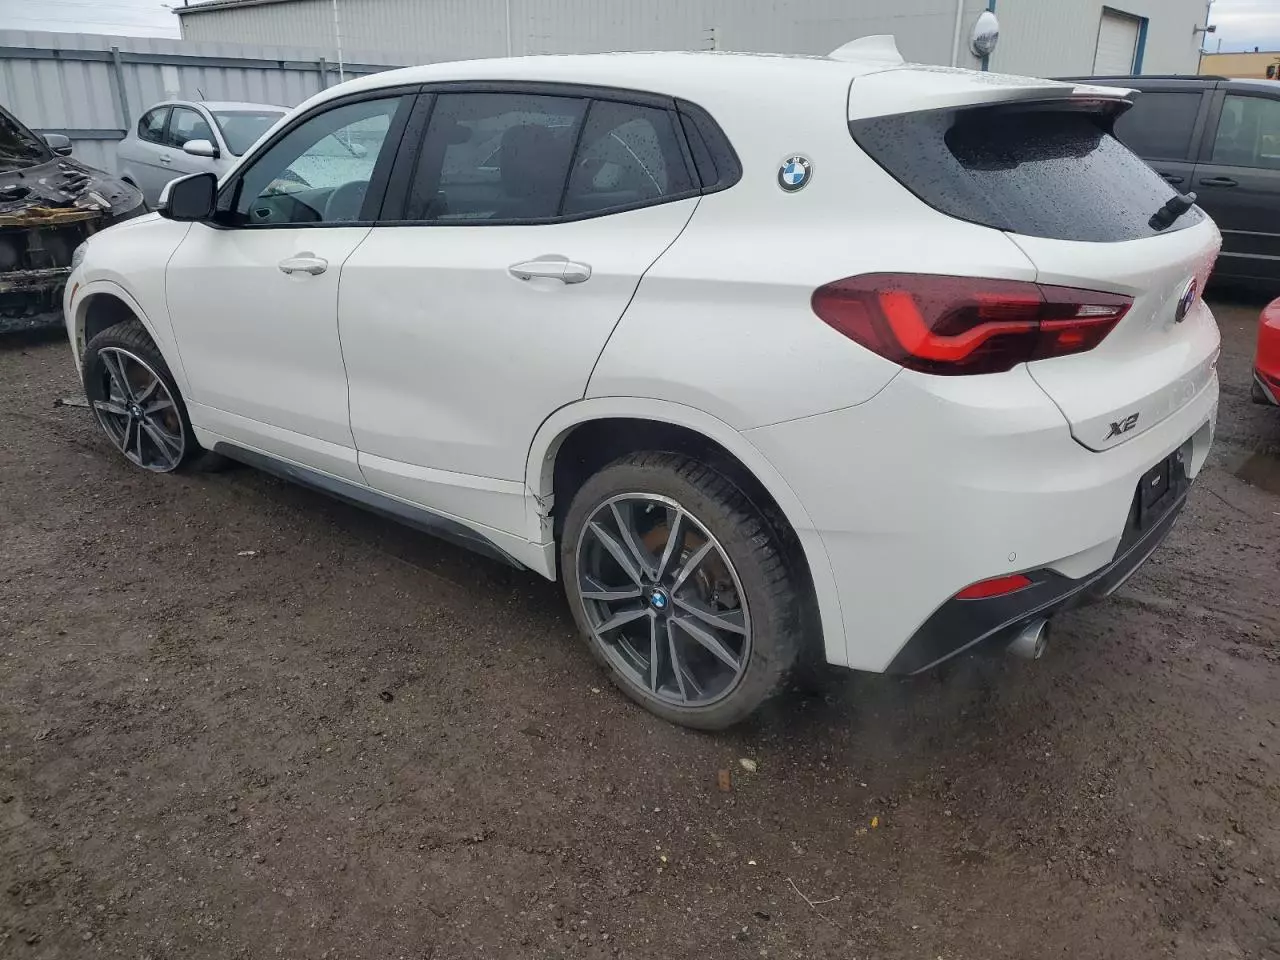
Aucun dommage détecté.
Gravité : aucun